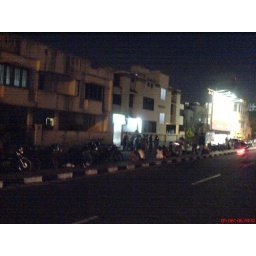
A road side veg eatery in Chennai, facing elliots beach